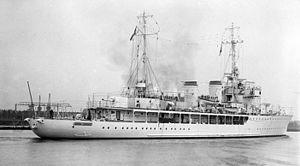
L’Amiral Charner était un aviso colonial de la marine française de la classe Bougainville, lancé en 1932, et sabordé dans le port de Mytho, le 14 mars 1945.